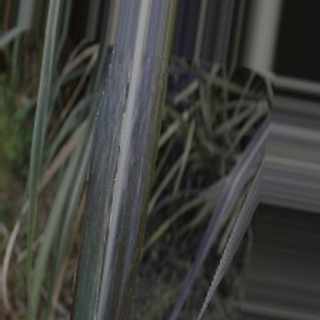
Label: sugarcane_bacterial_blight